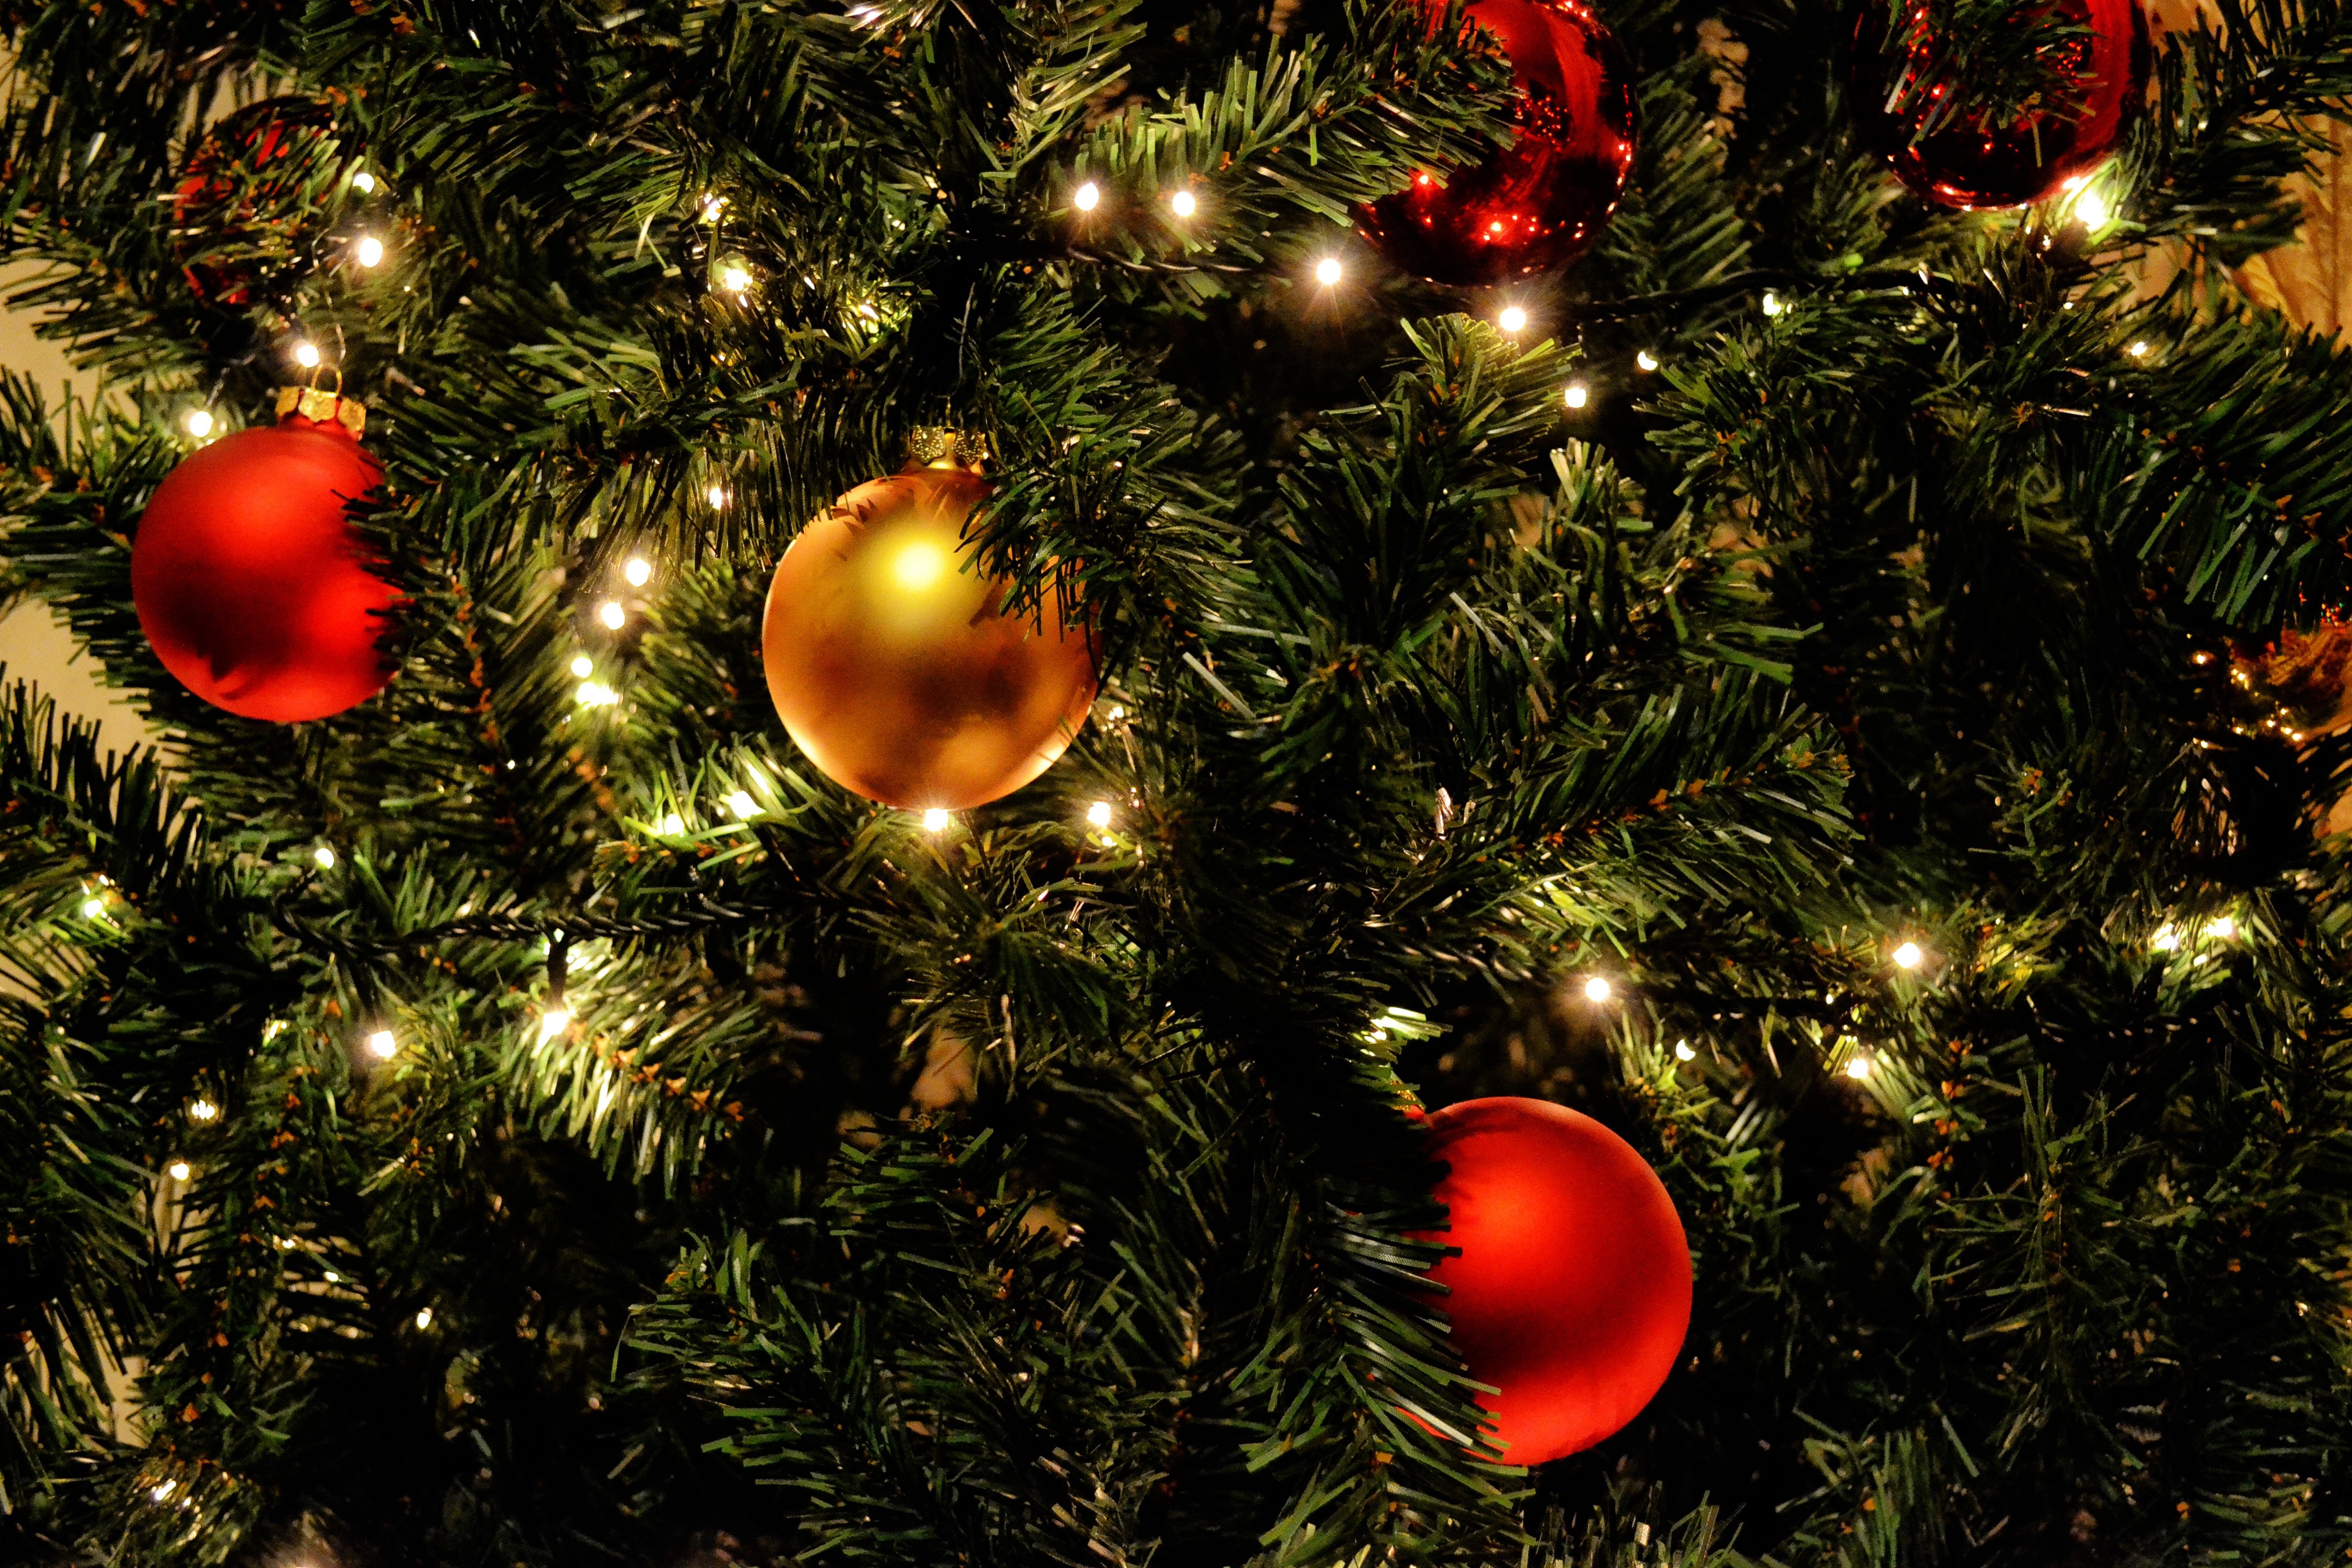
tree, branch, winter, glowing, home, celebration, decoration, green, red, holiday, christmas, fir, christmas tree, season, festive, ornament, christmas decoration, religious, lights, gold, seasonal, sphere, balls, christmas ball, december, shiny, xmas, christmas ornaments, woody plant